Pennsylvania Route 332

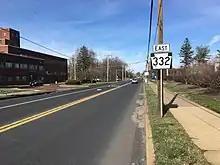
PA 332 eastbound past East County Line Road in Warminster Township

PA 332 begins at an intersection with PA 263 (North York Road) in the borough of Hatboro in Montgomery County, heading east on East Montgomery Avenue, a two-lane undivided roadway. The road passes through residential areas, crossing SEPTA's Warminster Line at-grade. Immediately after crossing the railroad tracks, the route turns northeast onto Jacksonville Road and runs through industrial areas with some homes and businesses.